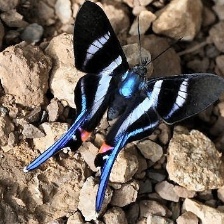
Species: METALMARK